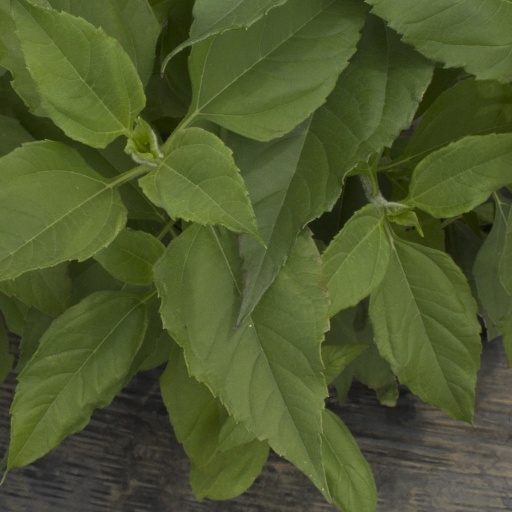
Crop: Jerusalem artichoke